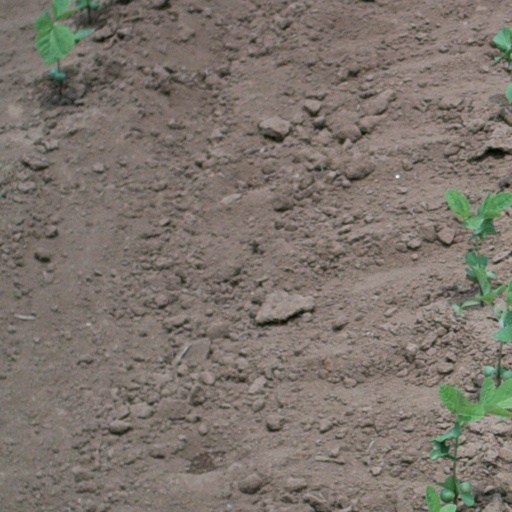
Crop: soybean